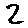
Label: 2